Metti, una sera a cena

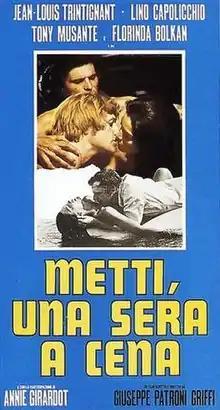
Film poster

Metti, una sera a cena (a.k.a. "Love Circle", literally "Let's Say, an Evening for Dinner") is a 1969 Italian drama film directed by Giuseppe Patroni Griffi. It was entered into the 1969 Cannes Film Festival. The film was described as "a bourgeois comedy that trespassed conventional moral limits and presented a picture of—and encouraged—a new freedom of casual sexual relations."